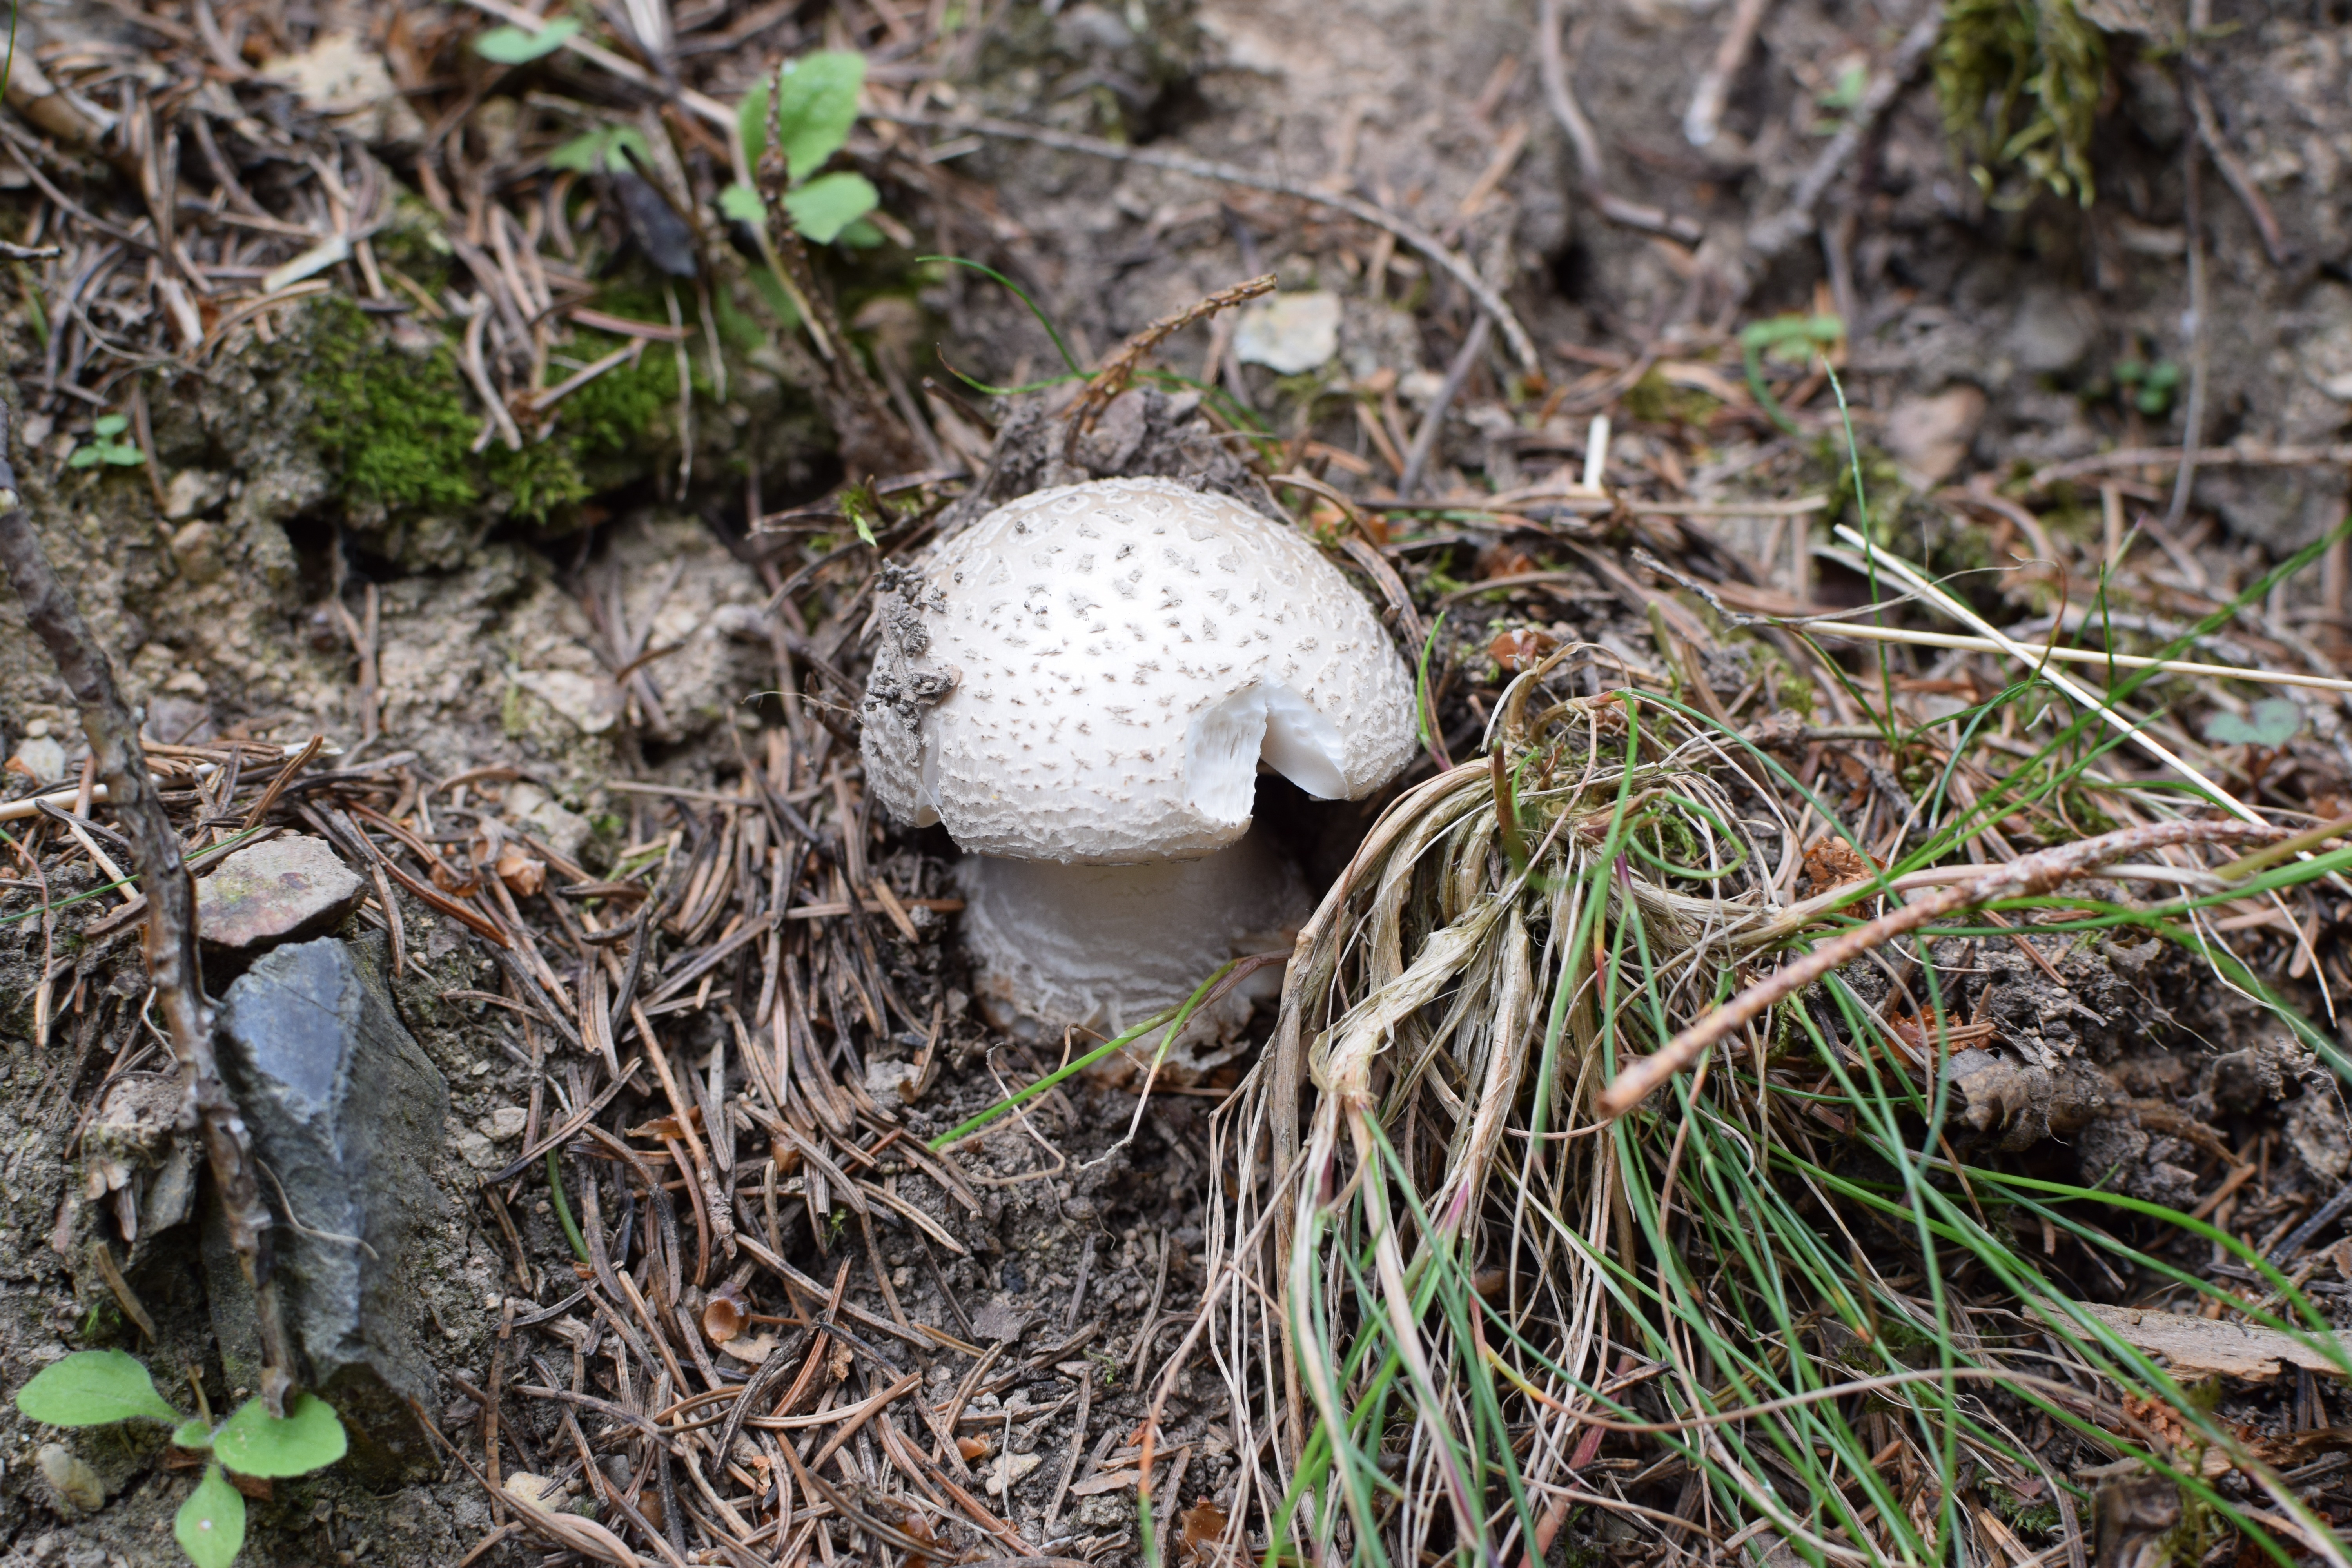
forest, grass, wildlife, mushroom, flora, fauna, forest floor, fungus, woodland, habitat, bolete, agaricus, disc fungus, oyster mushroom, edible mushroom, agaricomycetes, agaricaceae, champignon mushroom, penny bun